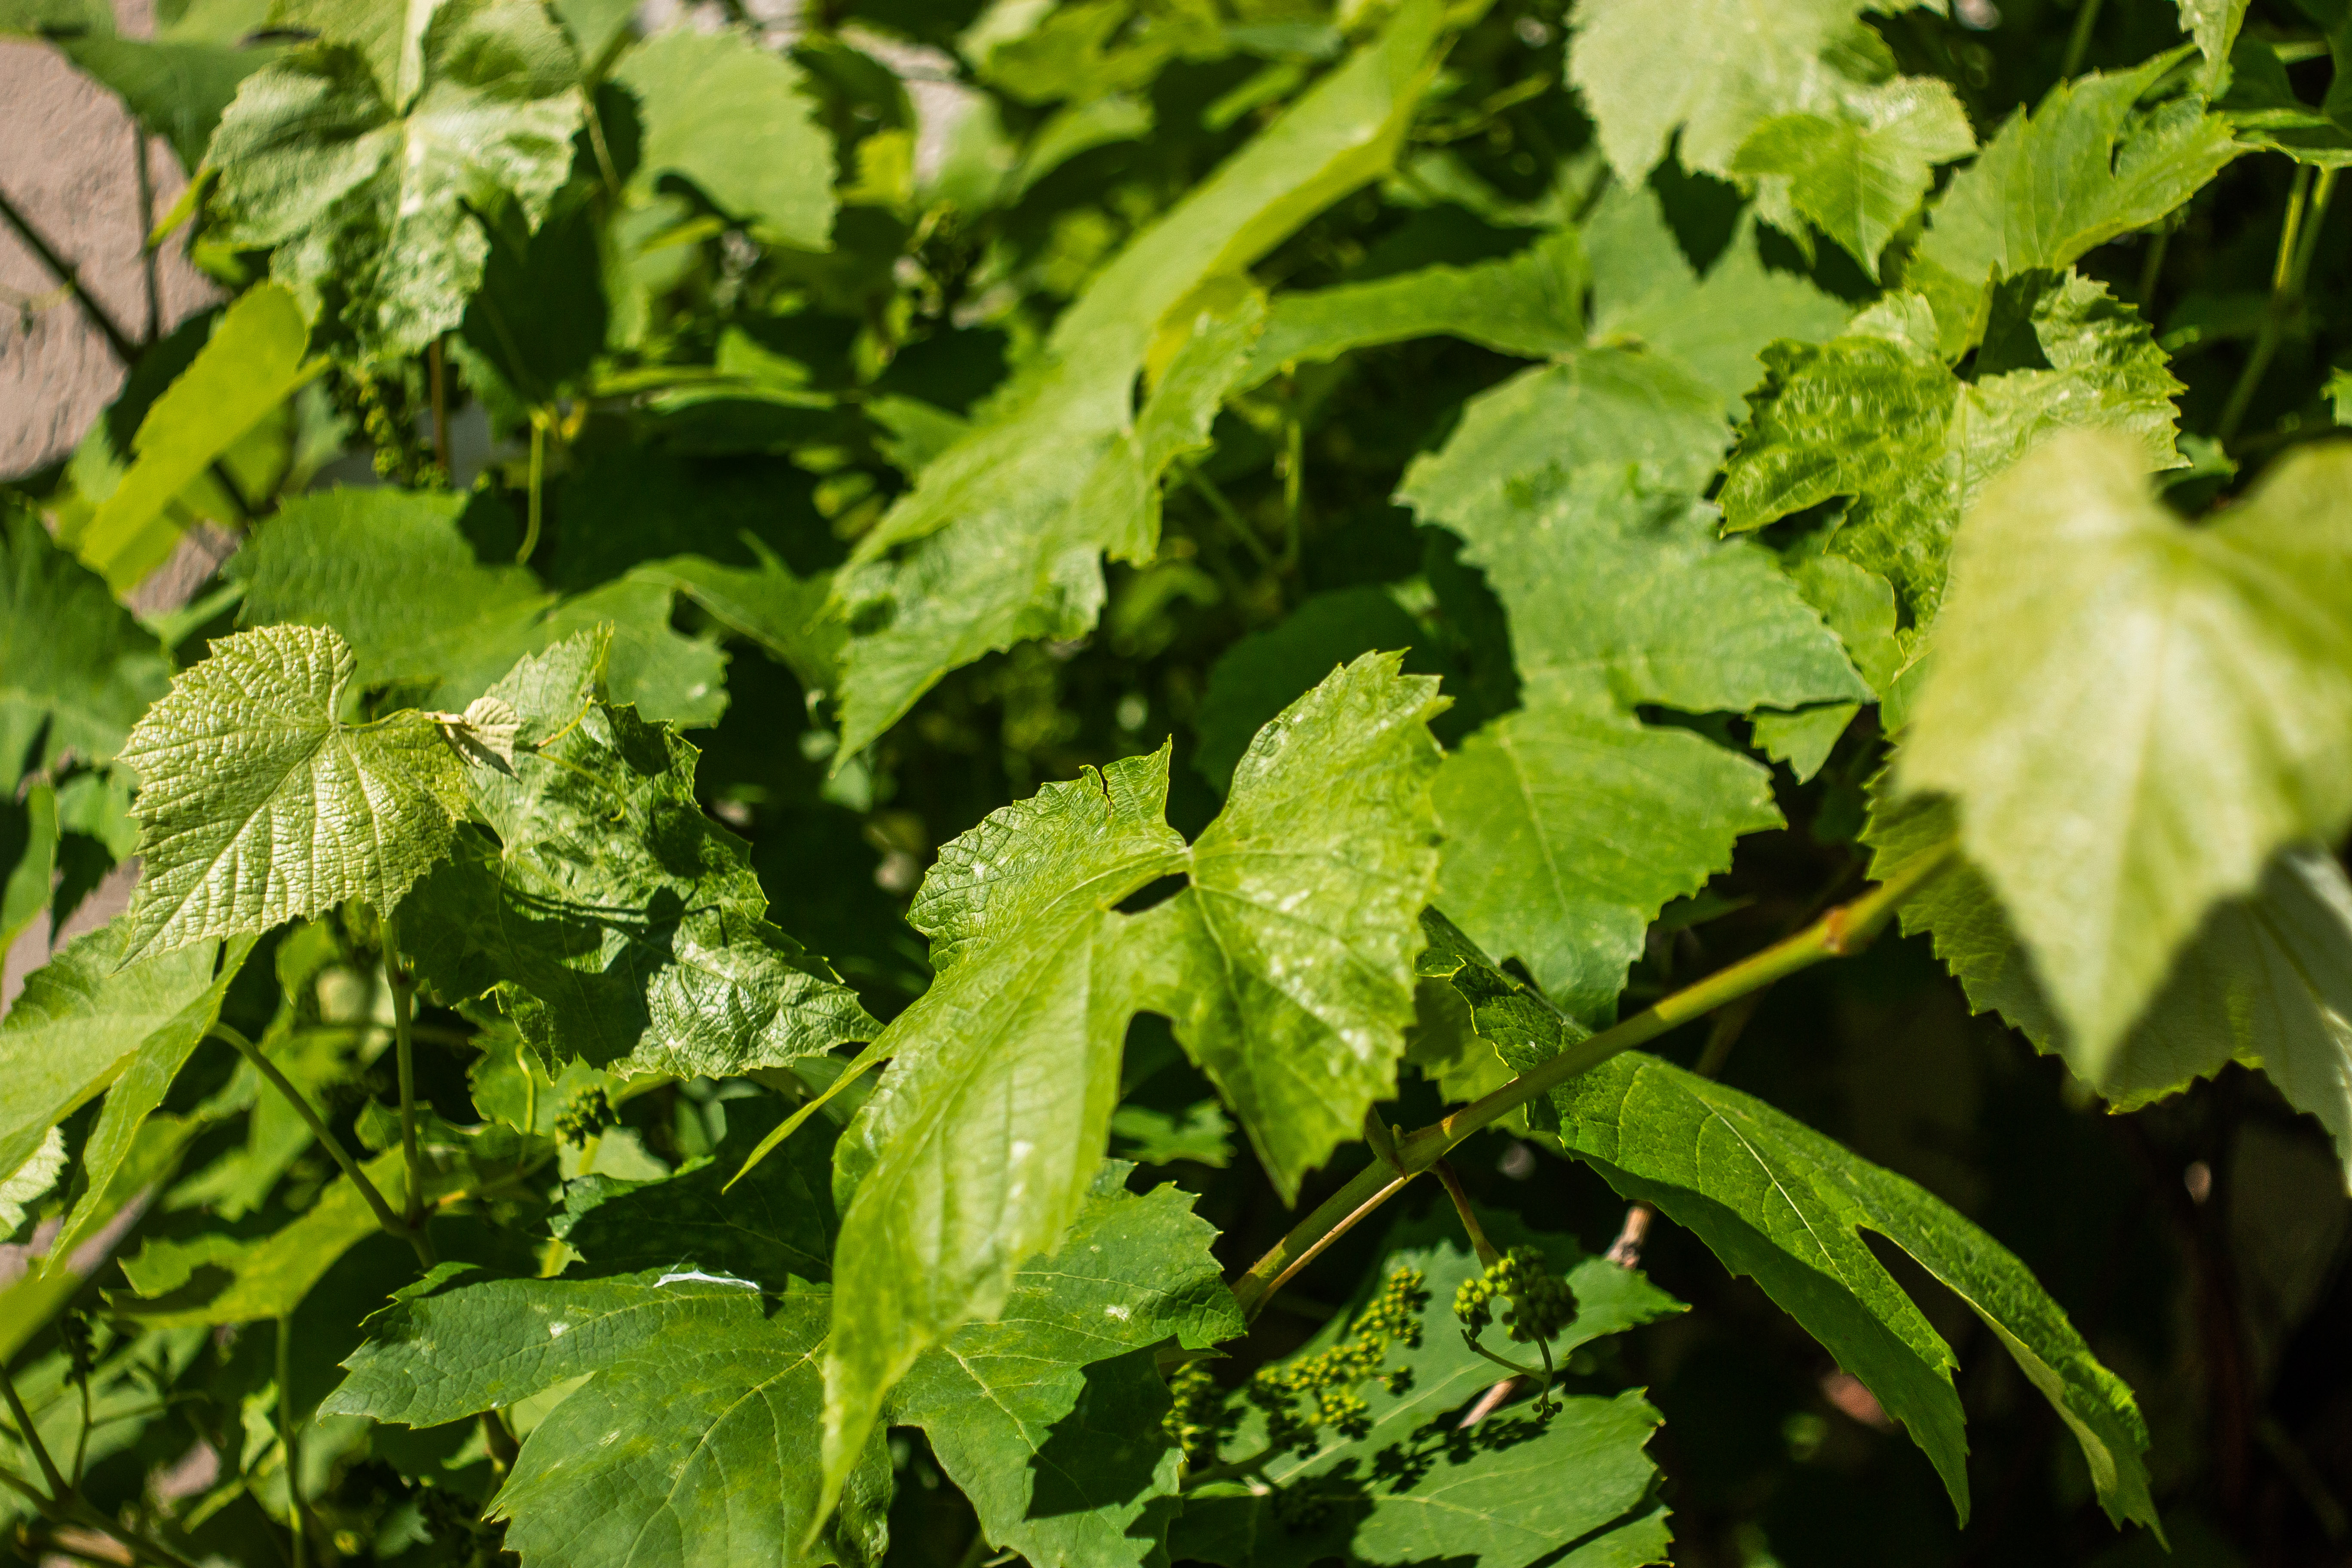
leave, nature, green, good, mood, macro, circle, fresh, summer, forest, sunny, vegetation, three, cherry, bright, garden, day, grape, plant, terrestrial plant, groundcover, leaf vegetable, flowering plant, annual plant, grapevine family, subshrub, plant pathology, vitis, herb, perennial plant, grape leaves, nettle family, twig, produce, water, liverwort